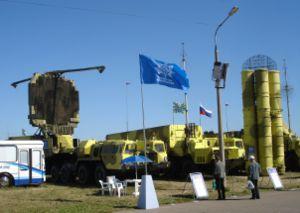
L'Organisation du traité de sécurité collective est une organisation à vocation politico-militaire fondée le 7 octobre 2002. Elle regroupe l'Arménie, la Biélorussie, le Kazakhstan, le Kirghizistan, la Russie et le Tadjikistan.
Le S-300 PMU-2 est un système mobile multicanal de missiles sol-air. Favorit russe de l'Almaz Scientific Industrial Corporation est un système d'arme dévoilé en août 1997, il fait partie de la famille des missiles S-300, désigné en Occident SA-10 Grumble.
Les forces de défense aérienne du territoire, sont la composante de lutte antiaérienne de l'Armée nationale populaire qui regroupe également les forces terrestres, les forces aériennes et les forces navales. Rattachées dans un premier temps au Commandement des forces aériennes sous forme d'une division d'arme. Elles sont cependant érigées à partir de 1988 à la faveur d'un décret du ministère algérien de la Défense, en Commandement des forces de défense aérienne du territoire. Leur principale mission est « d'assurer la défense de l'unité et l'intégrité territoriale du pays, ainsi que la protection de son espace terrestre, de son espace aérien et des différentes zones de son domaine maritime ».